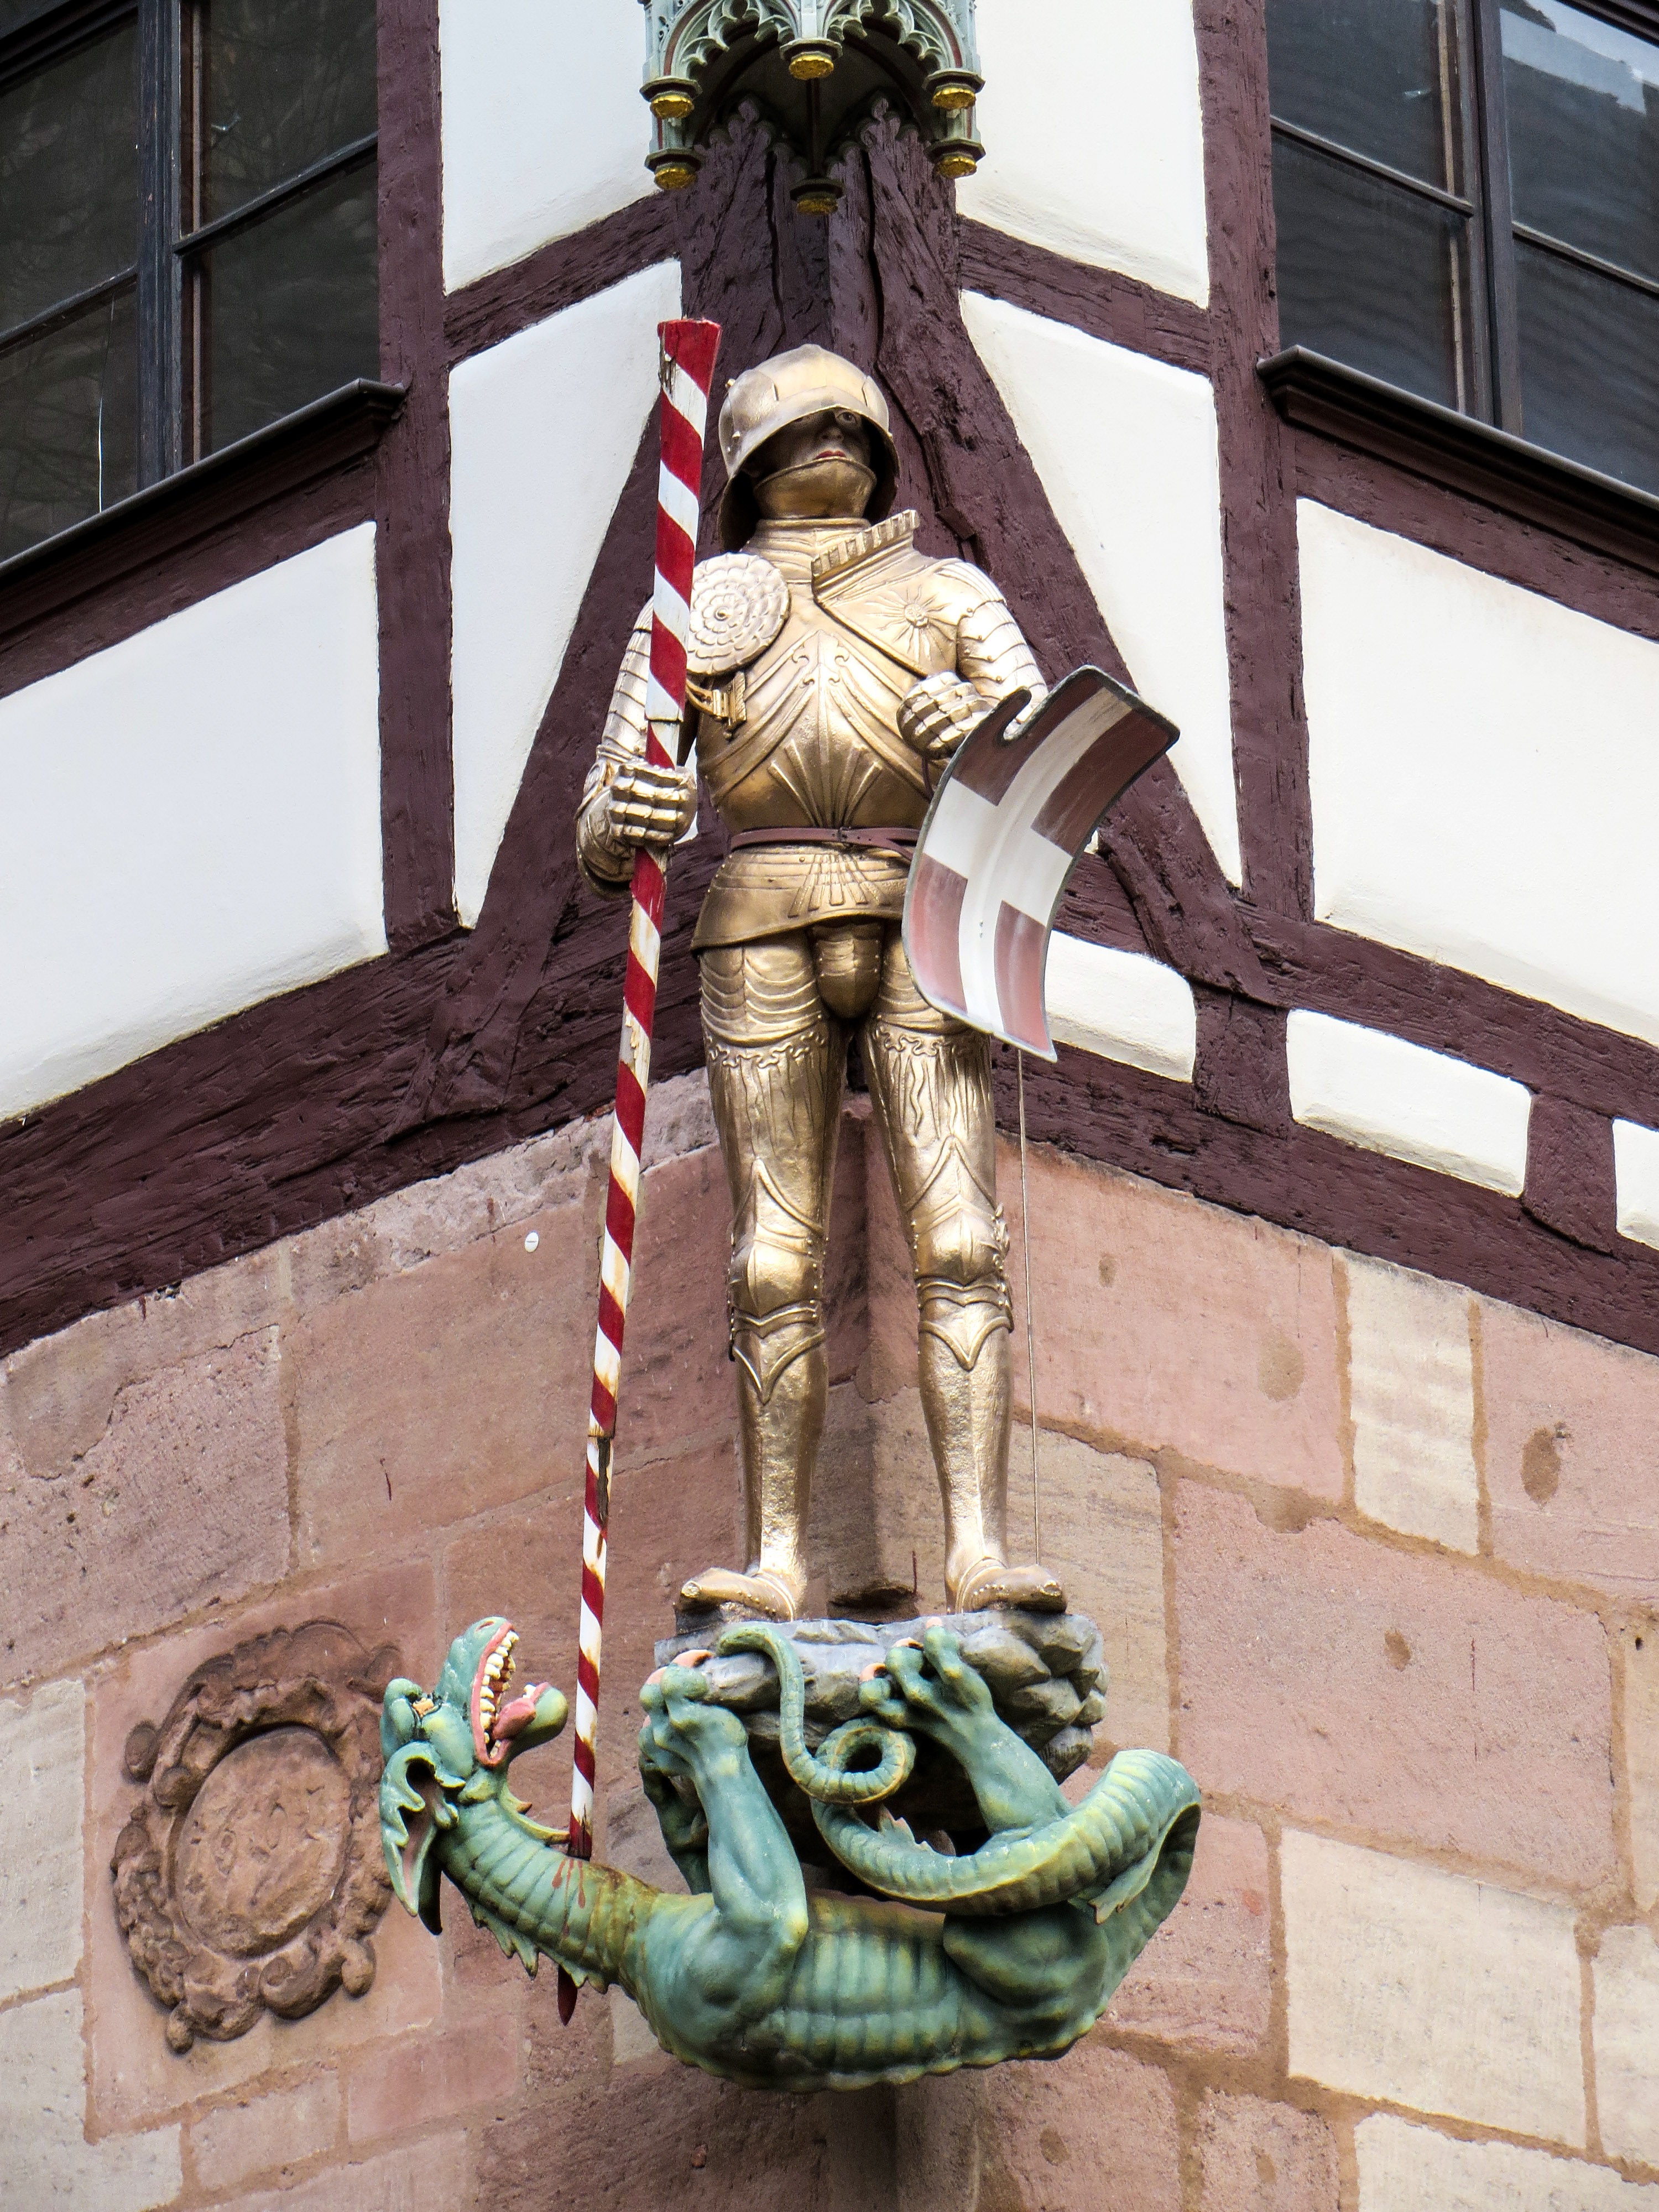
monument, statue, old town, sculpture, art, temple, knight, dragon, carving, middle ages, nuremberg, armor, dragon slayer, ancient history